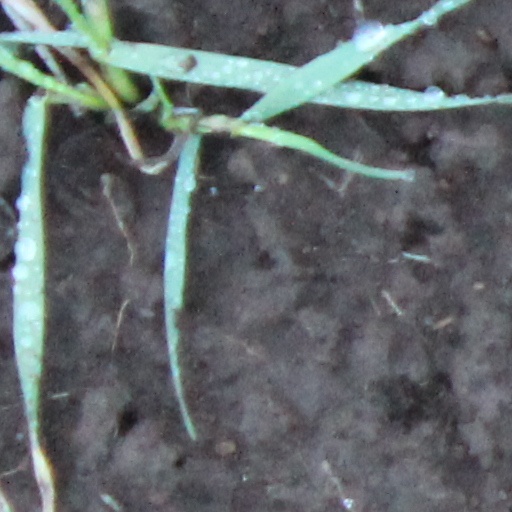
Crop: wheat